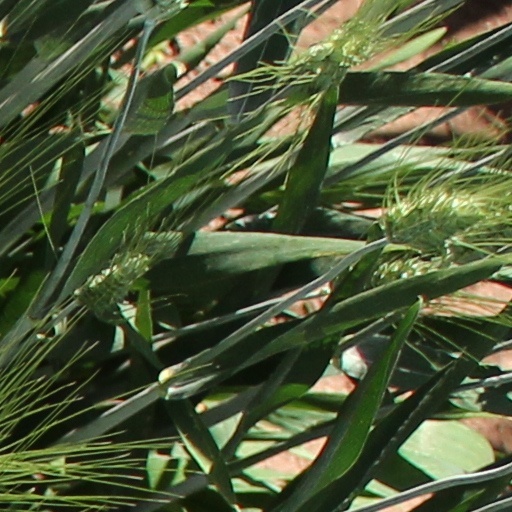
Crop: wheat